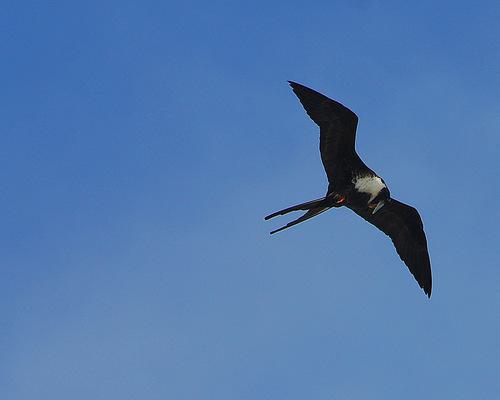
A photo of a frigatebird